A.F.C. Bridgnorth

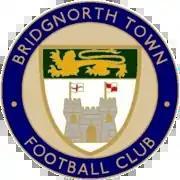
Bridgnorth Town club badge

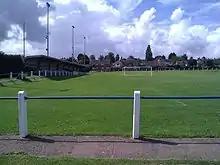
Crown Meadow

AFC Bridgnorth is a football club based in the town of Bridgnorth, Shropshire, England. They are currently members of the and play at Crown Meadow.